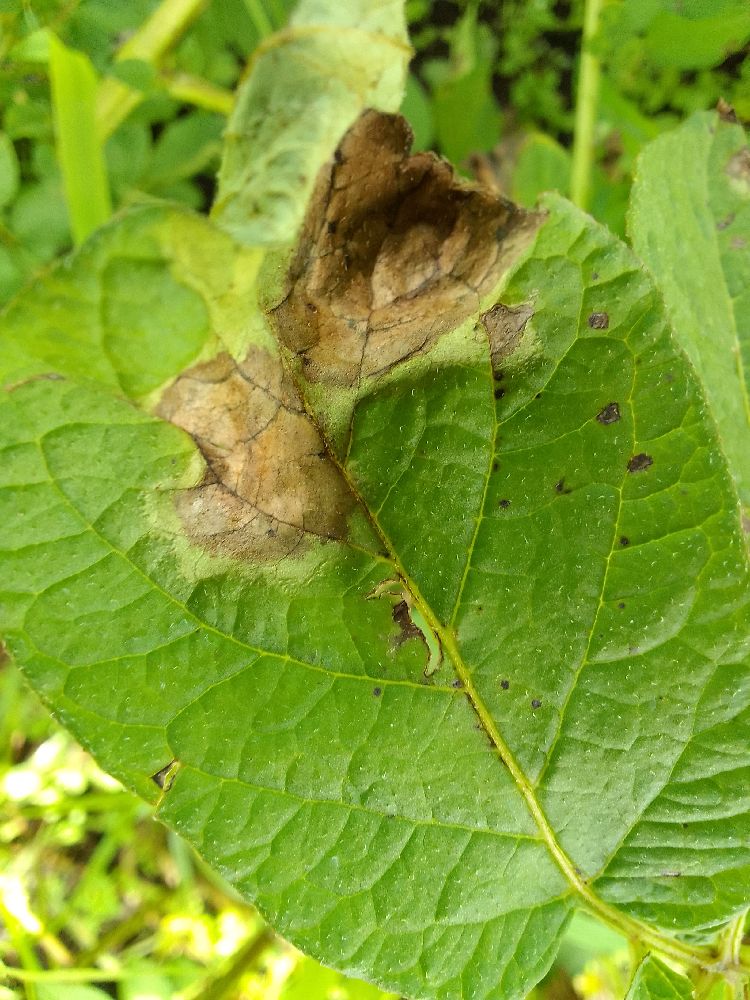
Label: Late blight